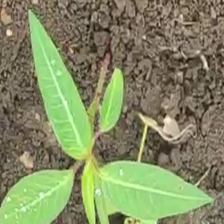
Weed species: Moti_dudhi(Euphorbia_geneculata_L)